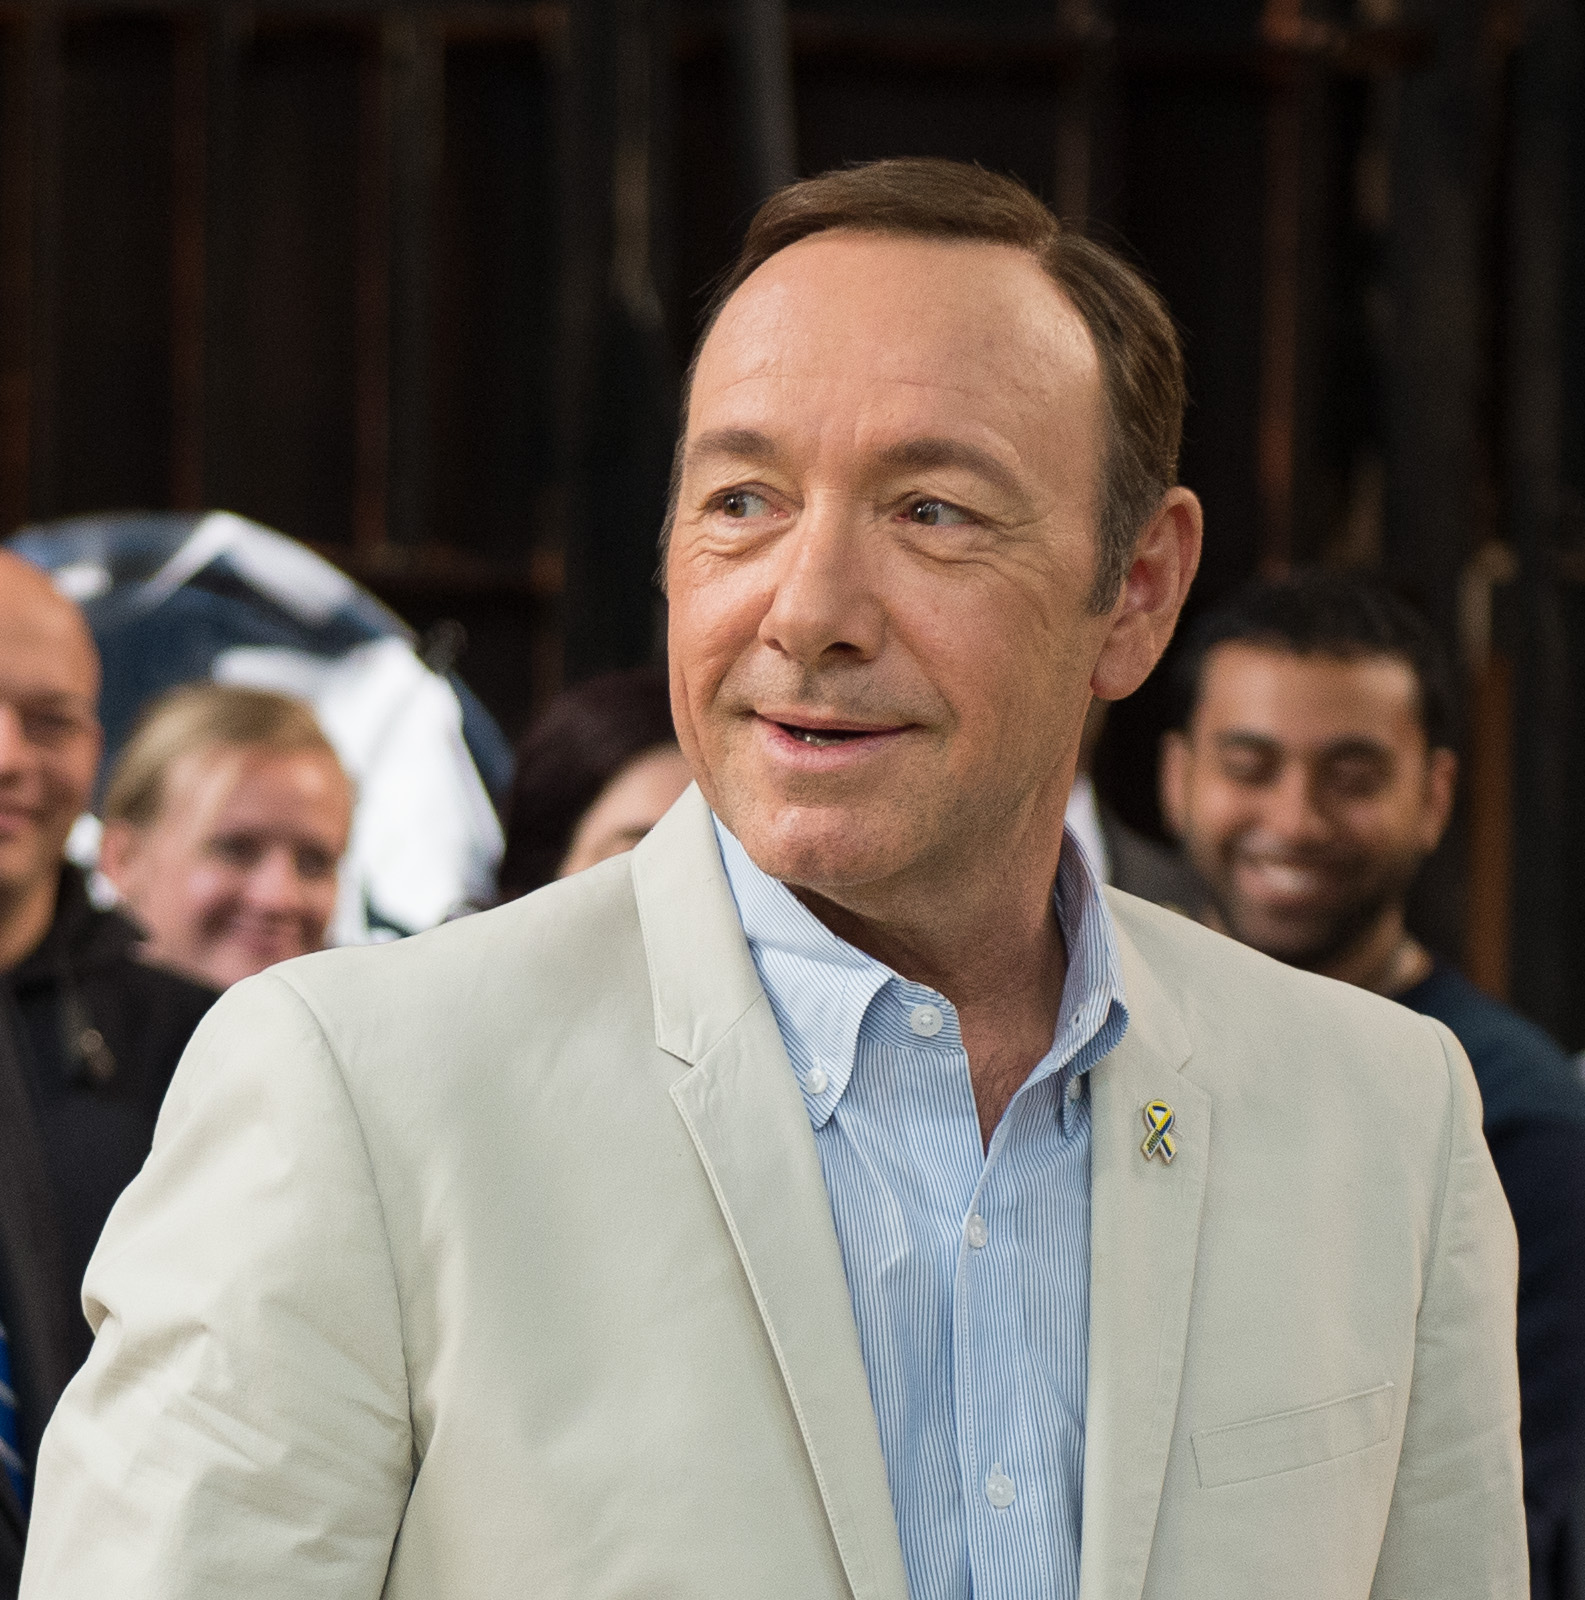
เควิน สเปซีย์

| image = Kevin Spacey, May 2013.jpg
| imagesize = 220px
| birthname = เควิน สเปซีย์ ฟาวเลอร์
| birthplace = เซาท์ออเรนจ์, รัฐนิวเจอร์ซีย์ , สหรัฐอเมริกา
| occupation = นักแสดง/ผู้กำกับ
| yearsactive = 1981–ปัจจุบัน
| academyawards = Academy Award for Best Actor|Best Actor1999 "American Beauty (1999 film)|American Beauty"Academy Award for Best Supporting Actor|Best Supporting Actor1995 "The Usual Suspects"
| baftaawards = BAFTA Award for Best Actor in a Leading Role|Best Actor in a Leading Role1999 "American Beauty (1999 film)|American Beauty"
| sagawards = Screen Actors Guild Award for Best Actor - Motion Picture|Outstanding Lead Actor - Motion Picture1999 "American Beauty (1999 film)|American Beauty" Screen Actors Guild Award for Best Cast in a Motion Picture|Outstanding Cast - Motion Picture1999 "American Beauty (1999 film)|American Beauty"
| tonyawards = Tony Award for Best Performance by a Featured Actor in a Play|Best Featured Actor in a Play1991 "Lost in Yonkers"
| laurenceolivierawards = Laurence Olivier Award|Best Actor in a Play1999 "The Iceman Cometh"
| awards = National Board of Review Award for Best Cast|NBR Award for Best Cast 1995 "The Usual Suspects" National Board of Review Award for Best Supporting Actor|NBR Award for Best Supporting Actor 1995 "The Usual Suspects" New York Film Critics Circle Award for Best Supporting Actor|NYFCC Award for Best Supporting Actor1995 "Se7en (film)|Seven" , "The Usual Suspects" , "Swimming with Sharks" "and" "Outbreak (film)|Outbreak" Boston Society of Film Critics Award for Best Supporting Actor|BSFC Award for Best Supporting Actor 1995 "The Usual Suspects" 1997 "L.A. Confidential (film)|L.A. Confidential" San Diego Film Critics Society Award for Best Actor|SDFCS Award for Best Actor 1999 "American Beauty (1999 film)|American Beauty" Chicago Film Critics Association Award for Best Actor|CFCA Award for Best Actor 1999 "American Beauty (1999 film)|American Beauty" Chicago Film Critics Association Award for Best Supporting Actor|CFCA Award for Best Supporting Actor 1995 "The Usual Suspects" Southeastern Film Critics Association Awards 1999|SEFCA Award for Best Actor1999 "American Beauty (1999 film)|American Beauty" Las Vegas Film Critics Society Award for Best Actor|LVFCS Award for Best Actor 1999 "American Beauty (1999 film)|American Beauty" London Film Critics Circle|LFCC Award for Best Actor 1999 "American Beauty (1999 film)|American Beauty" Hollywood Walk of FameHollywood Boulevard|6801 Hollywood Boulevard
เควิน สเปซีย์ () เกิดเมื่อวันที่ 26 กรกฎาคม ค.ศ. 1959 เป็นนักแสดงชาวอเมริกัน ผู้กำกับ นักเขียนบท ผู้สร้าง นักร้อง เขาโตที่แคลิฟอร์เนีย เริ่มการทำงานด้วยการเป็นนักแสดงละครเวทีในช่วงทศวรรษ 1980 ก่อนที่จะมีผลงานบทรองในภาพยนตร์และโทรทัศน์ เขาได้รับเสียงวิจารณ์ที่ดีมากขึ้นในต้นทศวรรษ 1990 จนได้รับรางวัลออสการ์ครั้งแรกในสาขาสมทบชายยอดเยี่ยมจากภาพยนตร์เรื่อง "The Usual Suspects" และยังได้ในสาขานักแสดงนำยอดเยี่ยมจากภาพยนตร์เรื่อง "American Beauty" (1999) เขายังมีบทบาทในภาพยนตร์อย่าง "Seven", "ดับโหด แอล.เอ.เมืองคนโฉด|L.A. Confidential", "Pay It Forward", และ "Superman Returns" เขายังเคยได้รับการเสนอชื่อเข้าชิงรางวัลเอมมีและรางวัลลูกโลกทองคำ และตั้งแต่ปี 2003 เขาก็ทำงานกำกับละครเวที
หมวดหมู่:นักแสดงอเมริกัน
หมวดหมู่:นักแสดงนำชายยอดเยี่ยม รางวัลออสการ์
หมวดหมู่:นักแสดงสมทบชายยอดเยี่ยม รางวัลออสการ์
หมวดหมู่:บุคคลจากรัฐนิวเจอร์ซีย์
หมวดหมู่:ผู้กำกับภาพยนตร์ชาวอเมริกัน
หมวดหมู่:ผู้ได้รับเครื่องราชอิสริยาภรณ์ซีบีอี